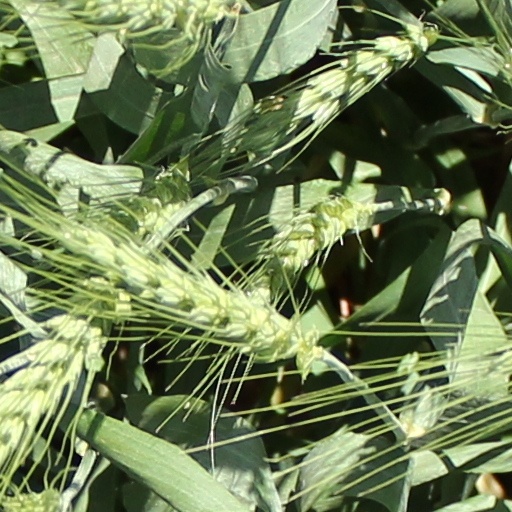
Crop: wheat